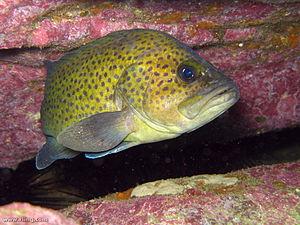
Un poisson Acanthistius ocellatus à Fairy Bower, Manly, en Nouvelle Galles du Sud Acanthistius ocellatus
Les Anthiadinae sont une sous-famille de poissons téléostéens, de la famille des Serranidae.
Les Serranidae constituent une vaste et très diversifiée famille de poissons marins dont les noms vernaculaires regroupent parfois plusieurs espèces différentes mais de la même famille.